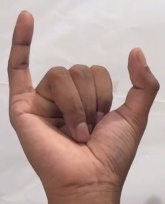
ASL sign: Y